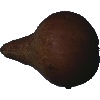
Label: Pear Kaiser 1